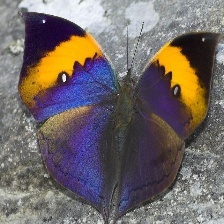
Species: ORANGE OAKLEAF